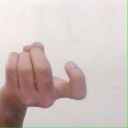
अक्षर: ज